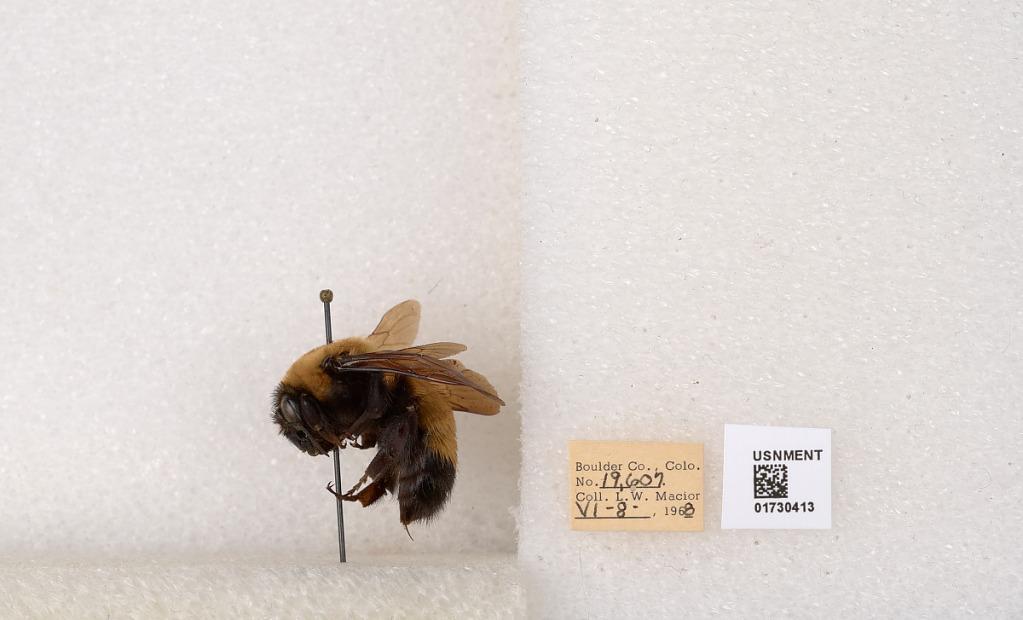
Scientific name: Bombus (Bombus) nevadensis Cresson
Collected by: L. Macior
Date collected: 1968-6-8
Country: United States
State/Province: Colorado
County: Boulder
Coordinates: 40.0925, -105.358